Great Game

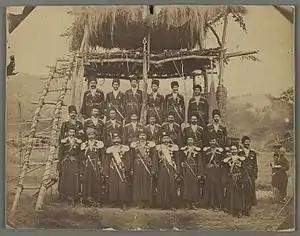
Persian Cossacks, some time after 1876

The Crimean War had ended in 1856 with Russia's defeat by an alliance of Britain, France, and the Ottoman Empire. The new and wary Alexander II of Russia waited some years so as not to antagonize the British, then Russia expanded into Central Asia in two campaigns. In 1864, a circular was sent to the consular officers abroad by Gorchakov, the Russian Chancellor, patiently explaining the reasons for expansion centering on the doctrines of necessity, power and spread of civilisation. Gorchakov went to great lengths to explain that Russia's intentions were meant not to antagonize the British but to bring civilised behavior and protect the traditional trade routes through the region. The first campaign started from Orenburg and proceeded in the direction of Kabul in Afghanistan. Russia occupied Chimkent in 1864, Tashkent in 1865, Khokhand and Bukhara in 1866, and Samarkand in 1868. Russia's influence now extended to outlying regions of Afghan Turkestan. The second campaign started from the Caspian Sea and was in the direction of Herat, near the Persian frontier. Khiva was occupied in 1873. Russian forces also seized Krasnovodsk (now in Turkmenistan) in 1869. Notable Russian generals included Konstantin Kaufman, Mikhail Skobelev, and Mikhail Chernyayev.